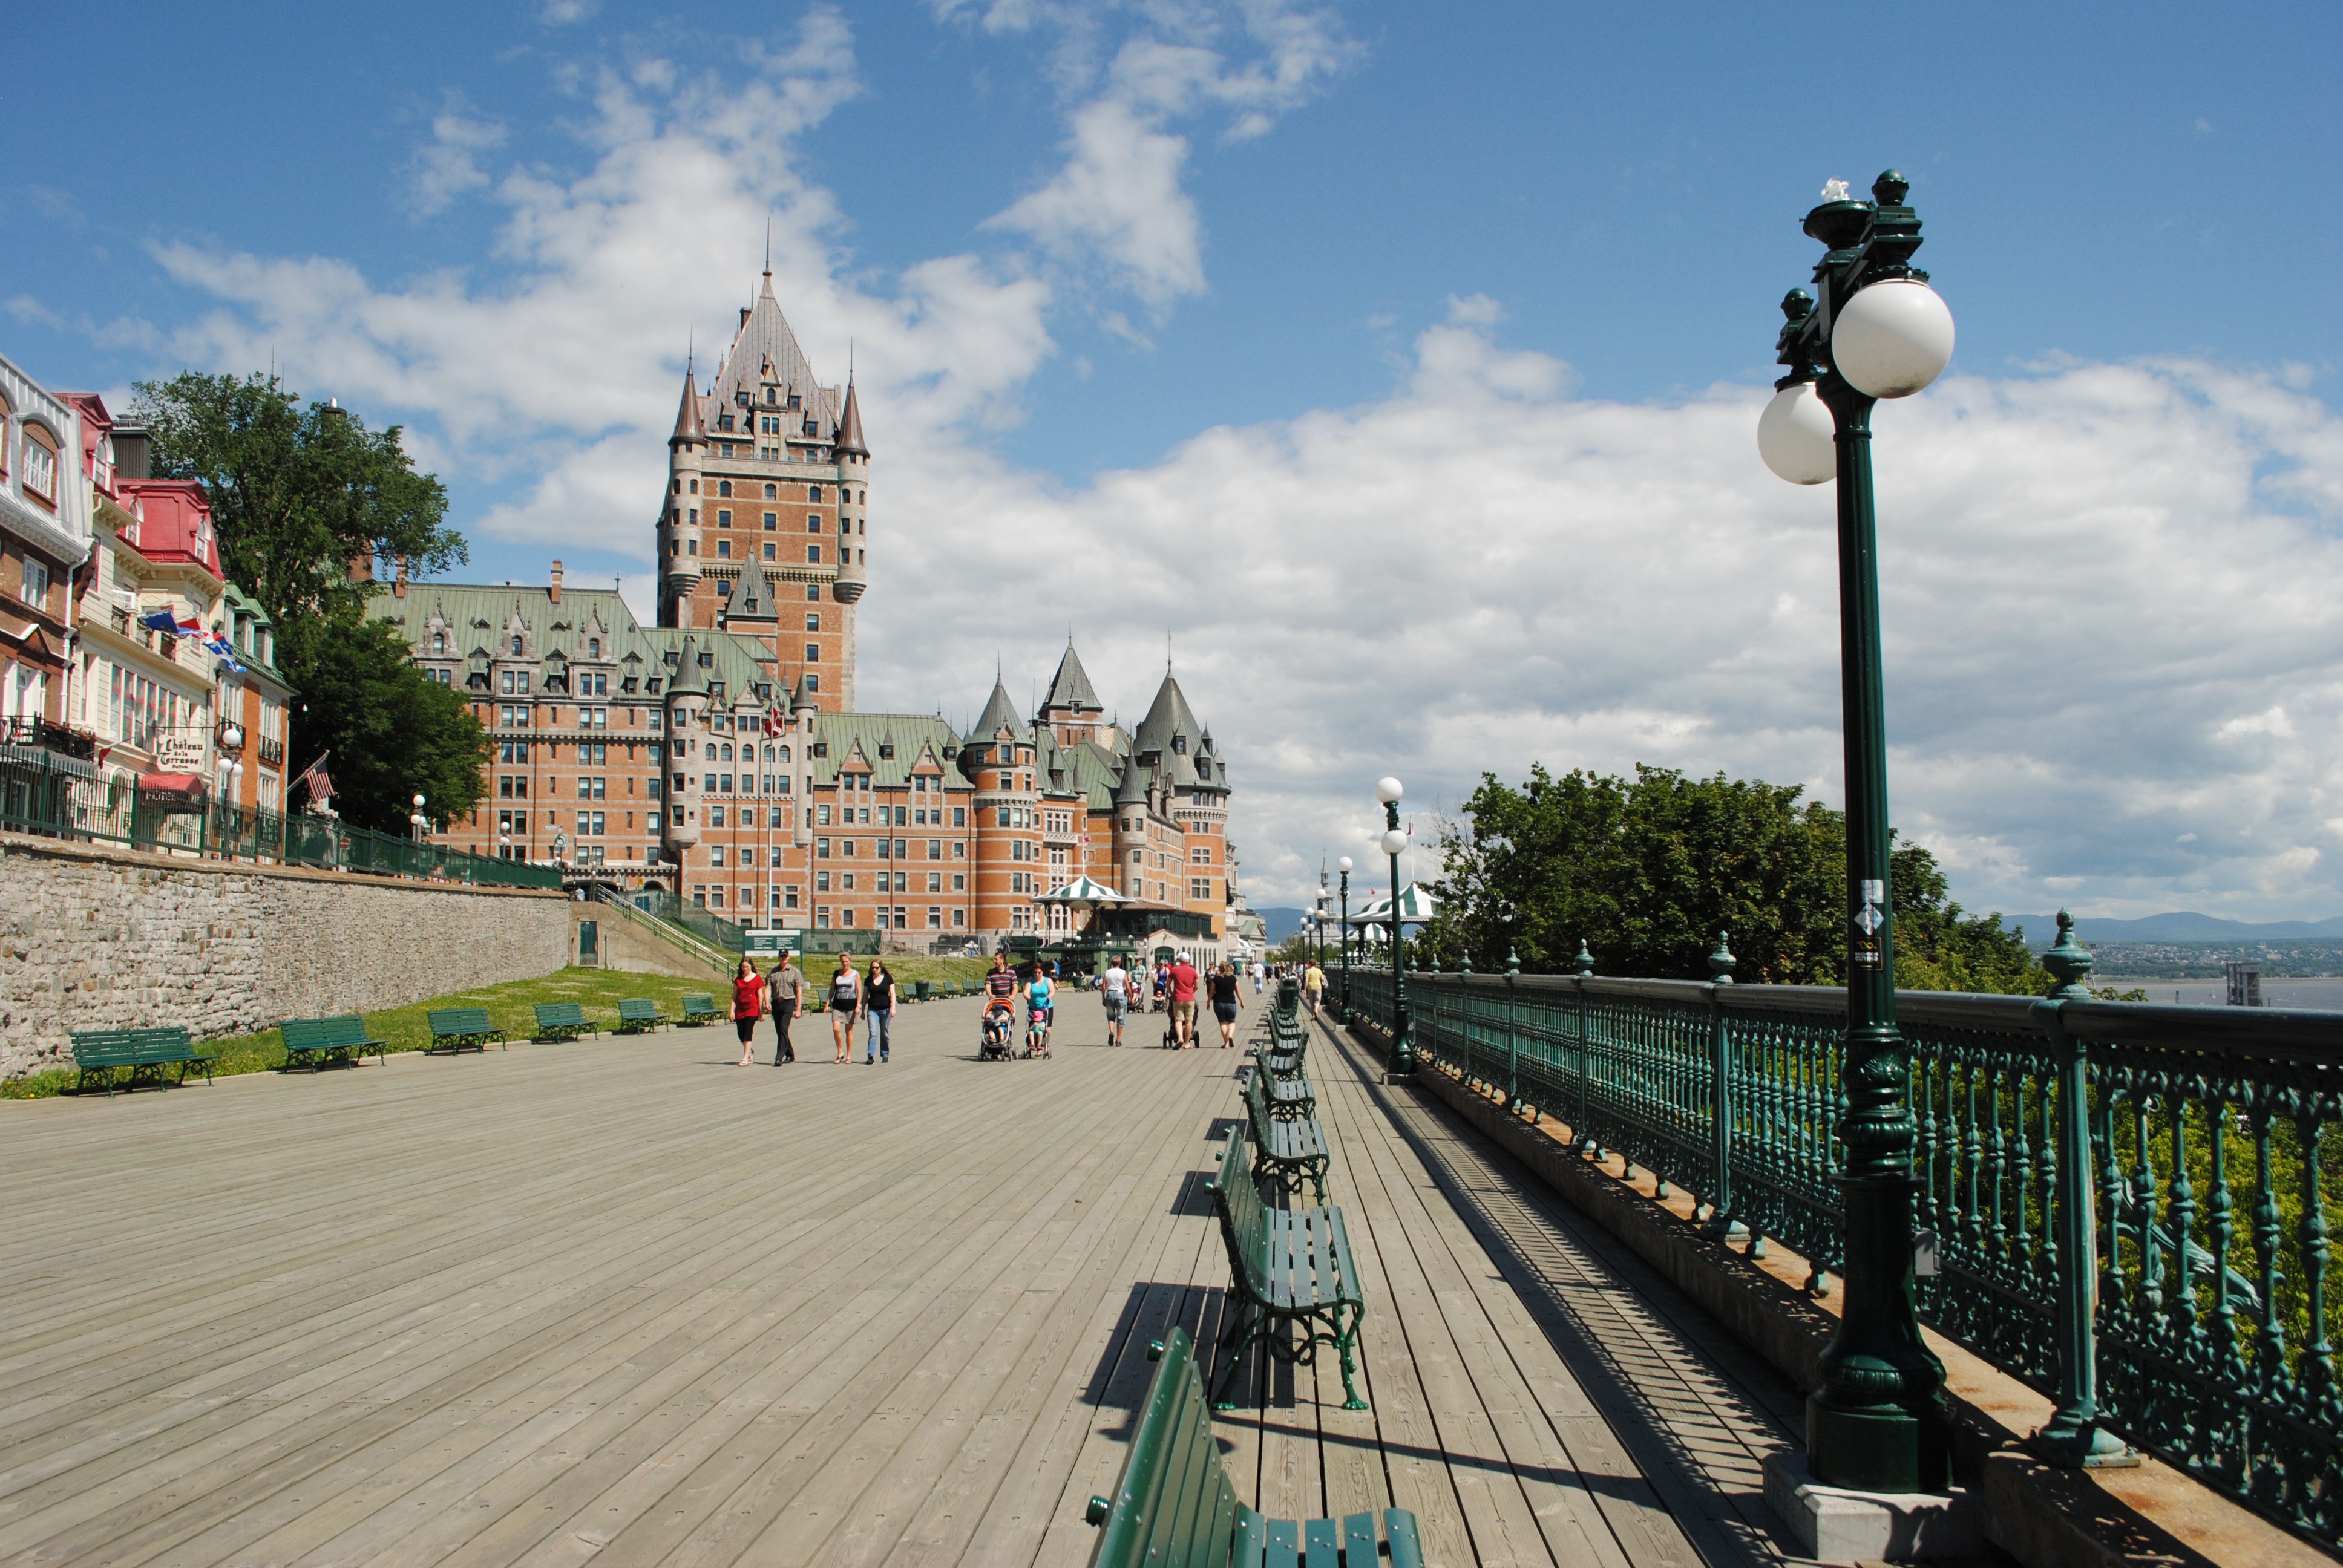
architecture, boardwalk, chateau, old, walkway, cityscape, downtown, transport, park, castle, landmark, tourism, waterway, frontenac, hotel, canada, history, town square, quebec, urban area, quebec city, quebec ville